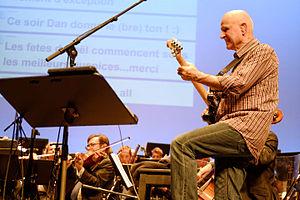
Projet Taliesin #1 de Dan Ar Braz et l'Orchestre symphonique de Bretagne au Théâtre National de Bretagne à Rennes le 18 décembre 2015. Premier concert interactif diffusé sur Internet et trois chaînes bretonnes.
Dan Ar Braz [ˈdãːnː ar ˈbrɑːs], né Daniel Le Bras le 15 janvier 1949 à Quimper, Finistère, est un guitariste auteur-compositeur-interprète français d'origine et de culture bretonnes. La majeure partie de son œuvre relève de la musique celtique électrique. Bercé par les sons rock des Shadows ou des Stones, il débute dans plusieurs orchestres de bals et en tant que rockeur ou folk singer.